William Strudwick Arrasmith

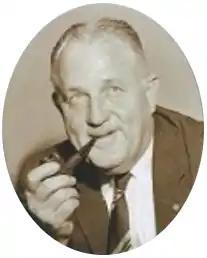

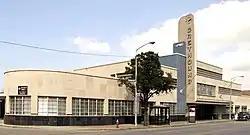
Cleveland Greyhound bus station by William Strudwick Arrasmith, 1948

William Strudwick Arrasmith (July 15, 1898 – November 30, 1965) was an American architect known for his designs for Greyhound bus stations in the Streamline Moderne style popular in the 1930s and 1940s. Among the over 60 stations he designed are the Cleveland Greyhound Bus Station (1948), the Montgomery, Alabama, Greyhound Bus Station (1951), and the Evansville, Indiana, Greyhound Bus Terminal (1938) which are listed on the National Register of Historic Places.